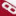
Number: 8